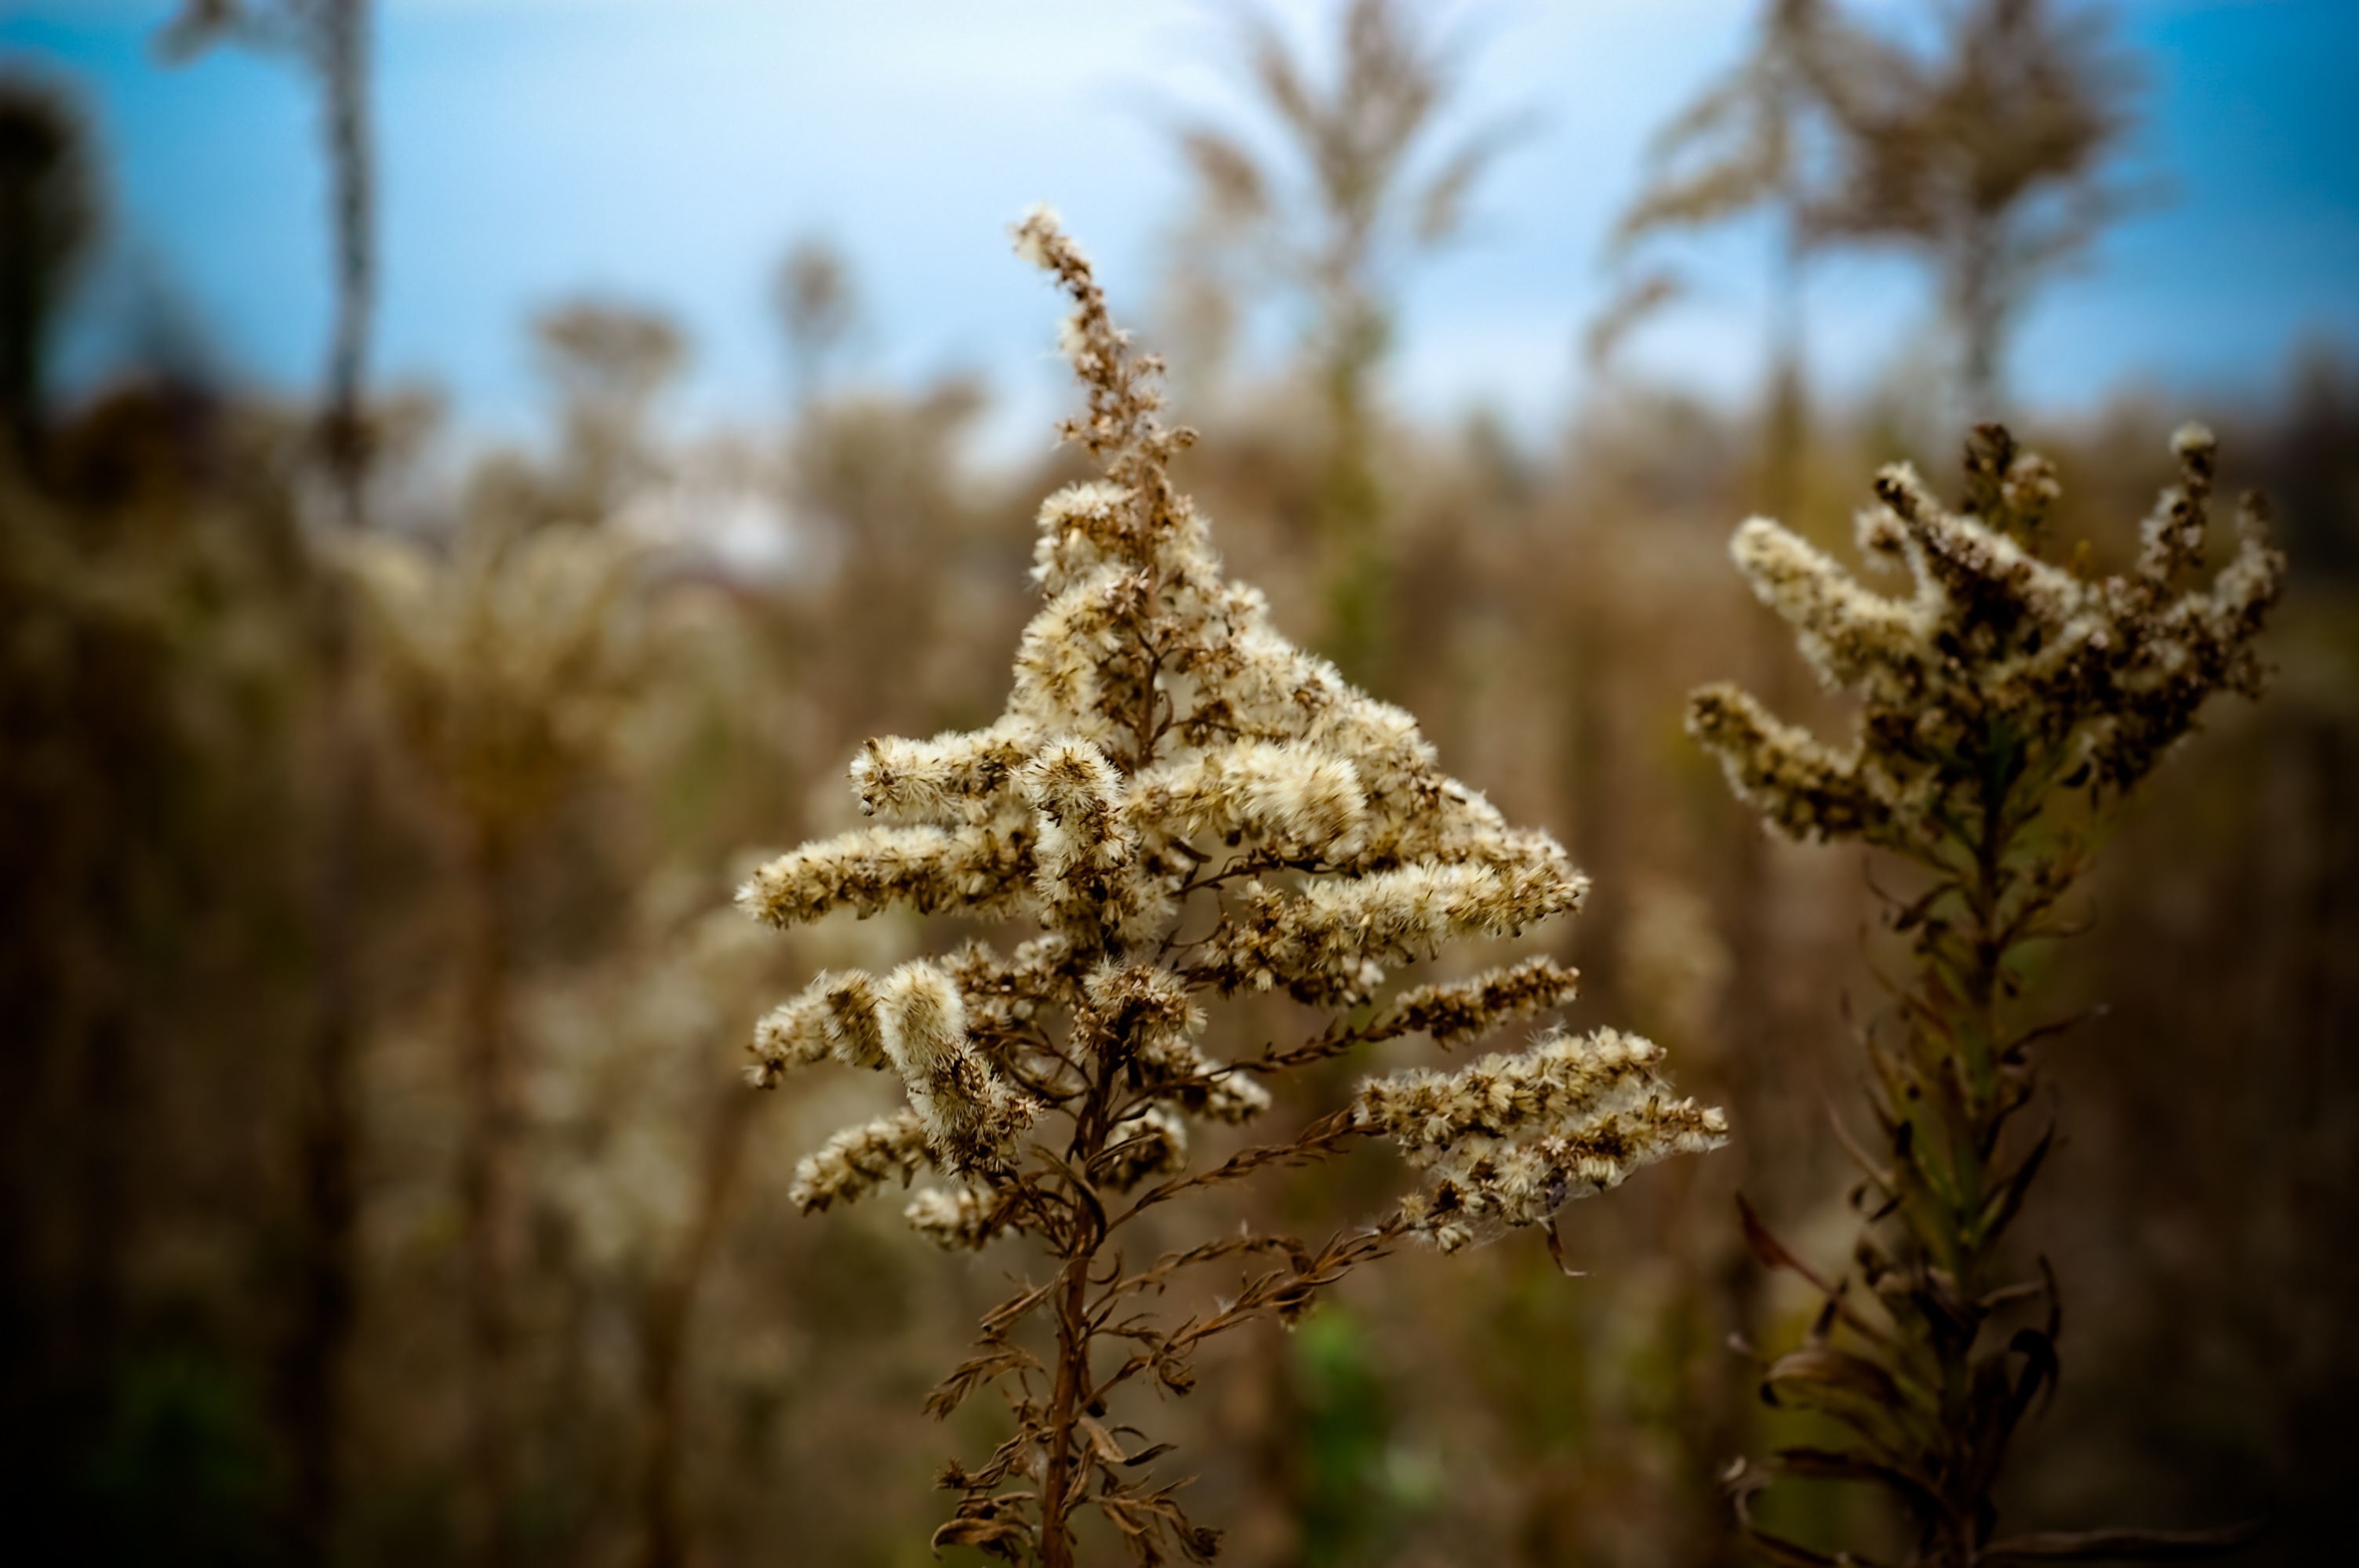
tree, nature, branch, winter, plant, sunlight, leaf, flower, frost, spring, autumn, botany, flora, season, close up, macro photography, woody plant, land plant